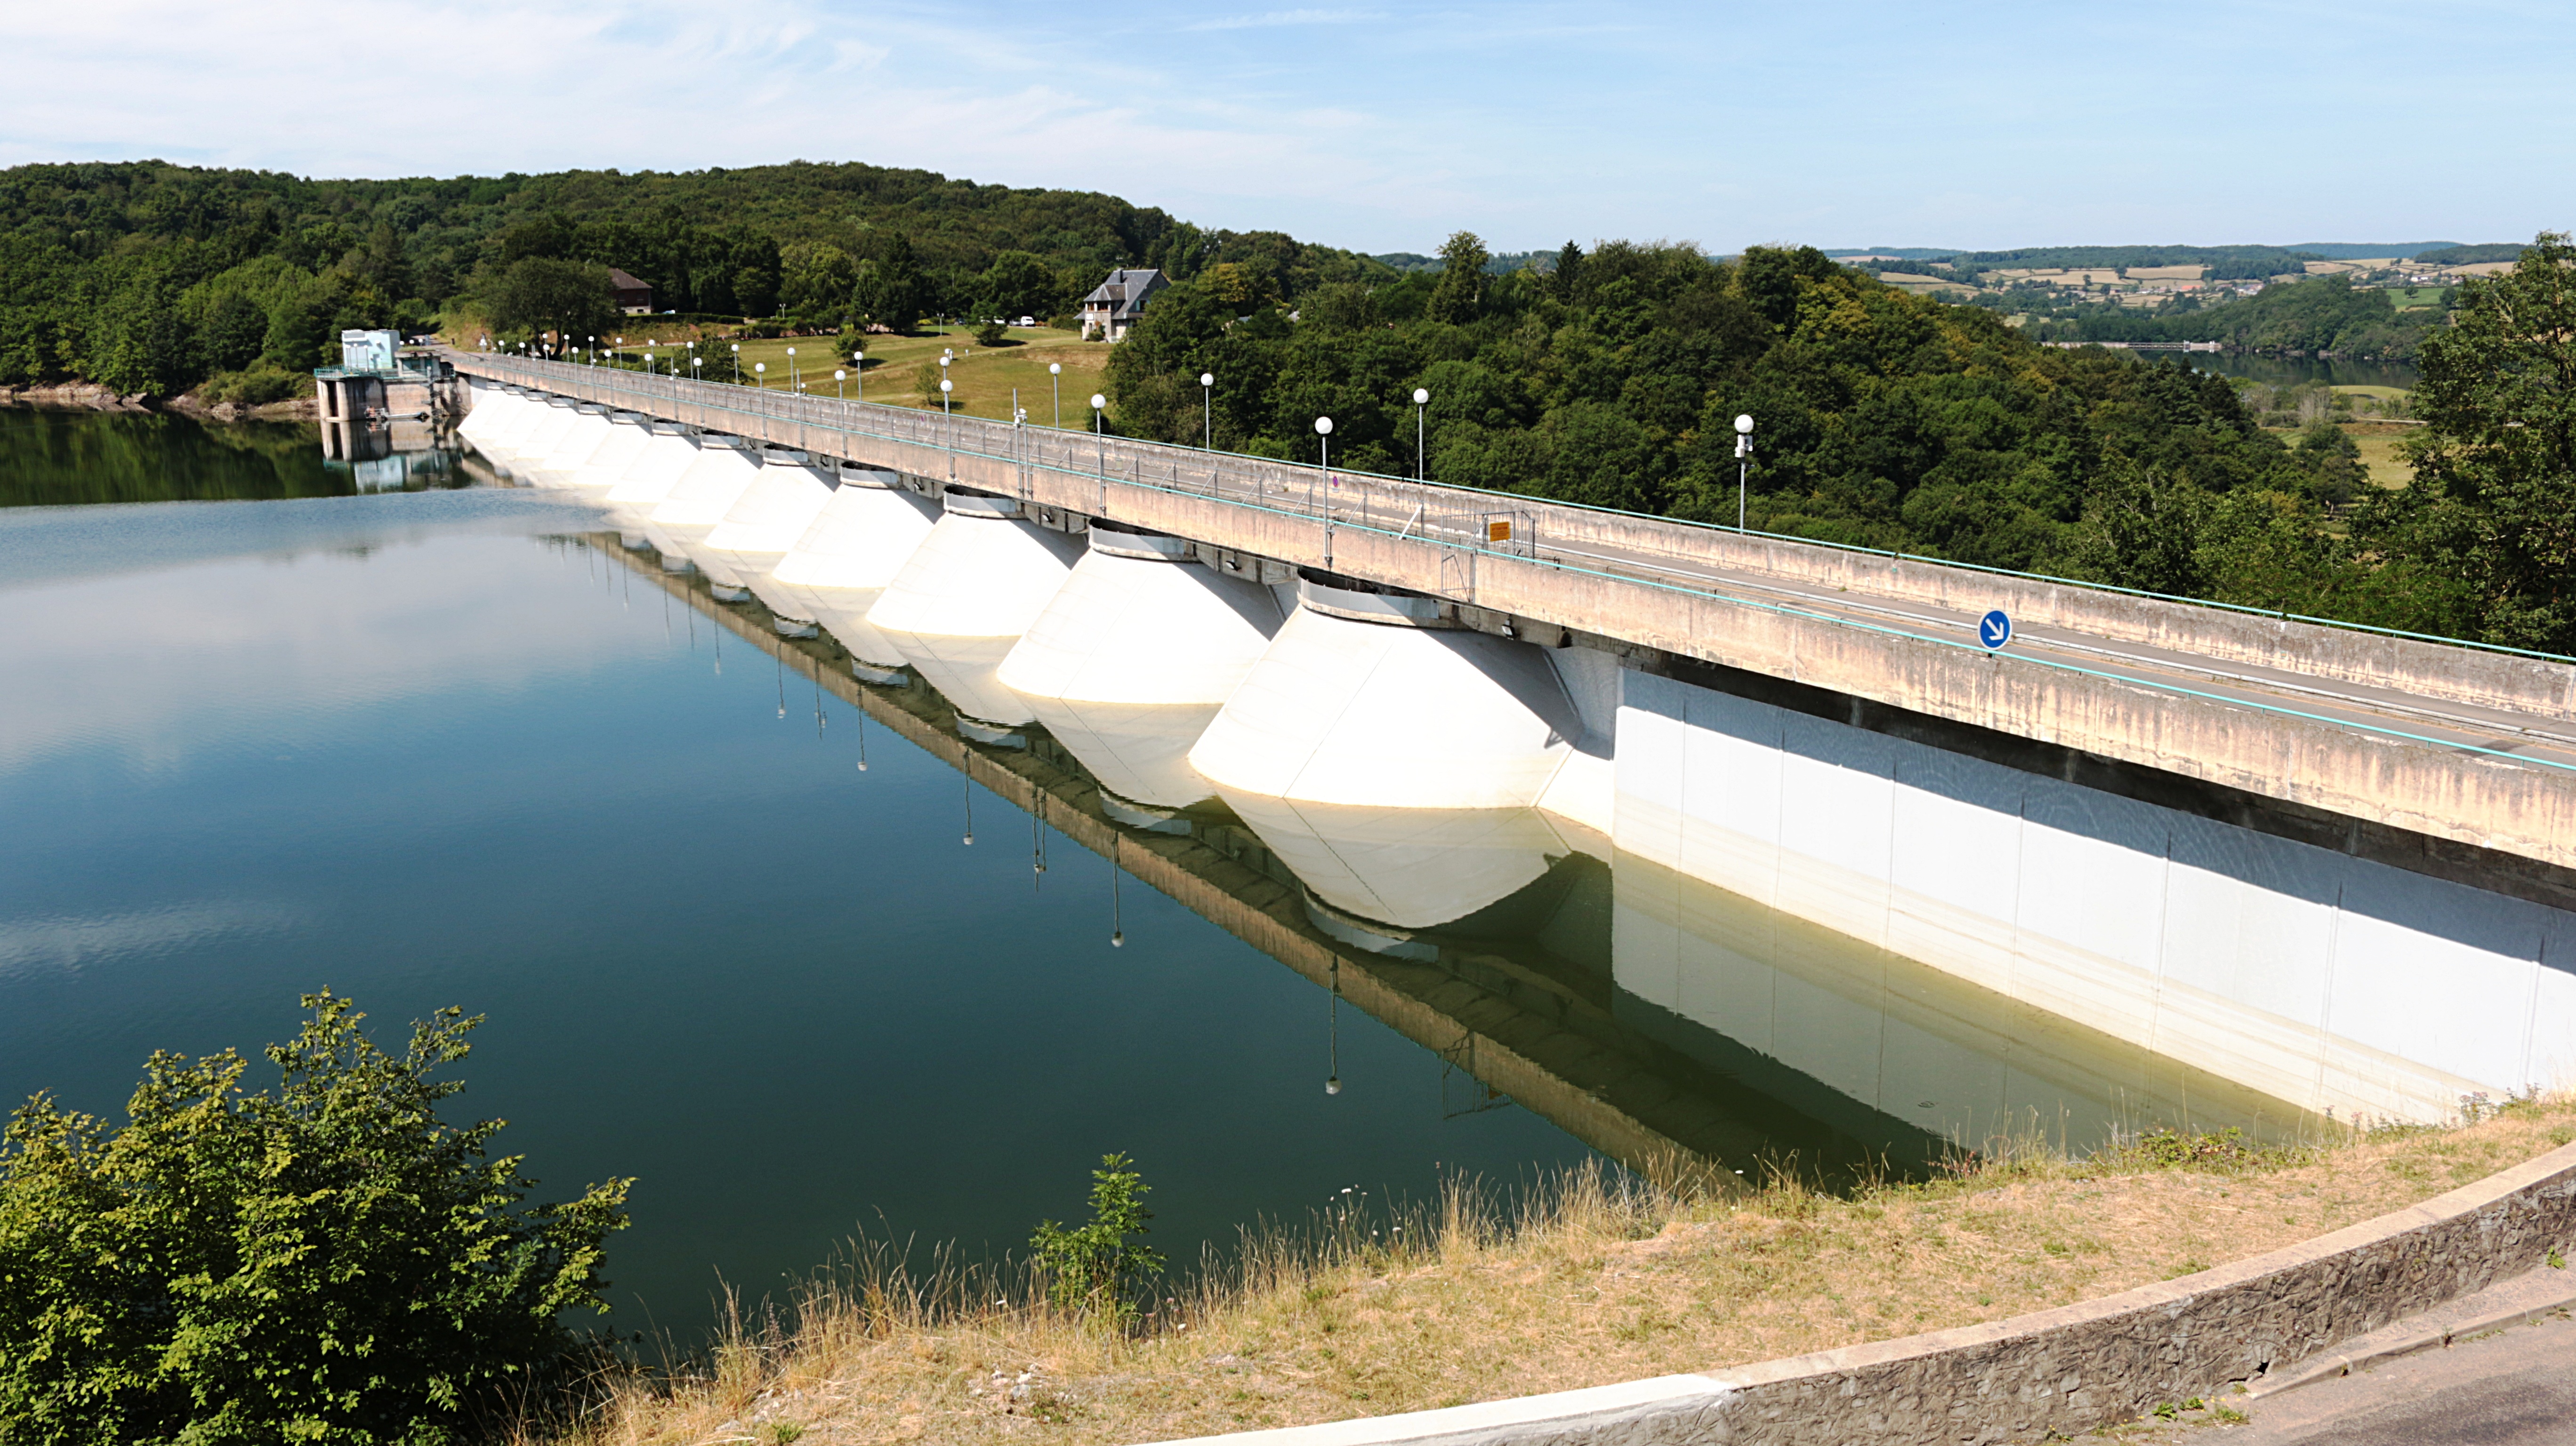
water, bridge, lake, river, canal, france, dam, reservoir, waterway, infrastructure, channel, burgundy, arch bridge, morvan, lake reservoir, panneci re lake, water retention, nonbuilding structure, ni vre, panneci re